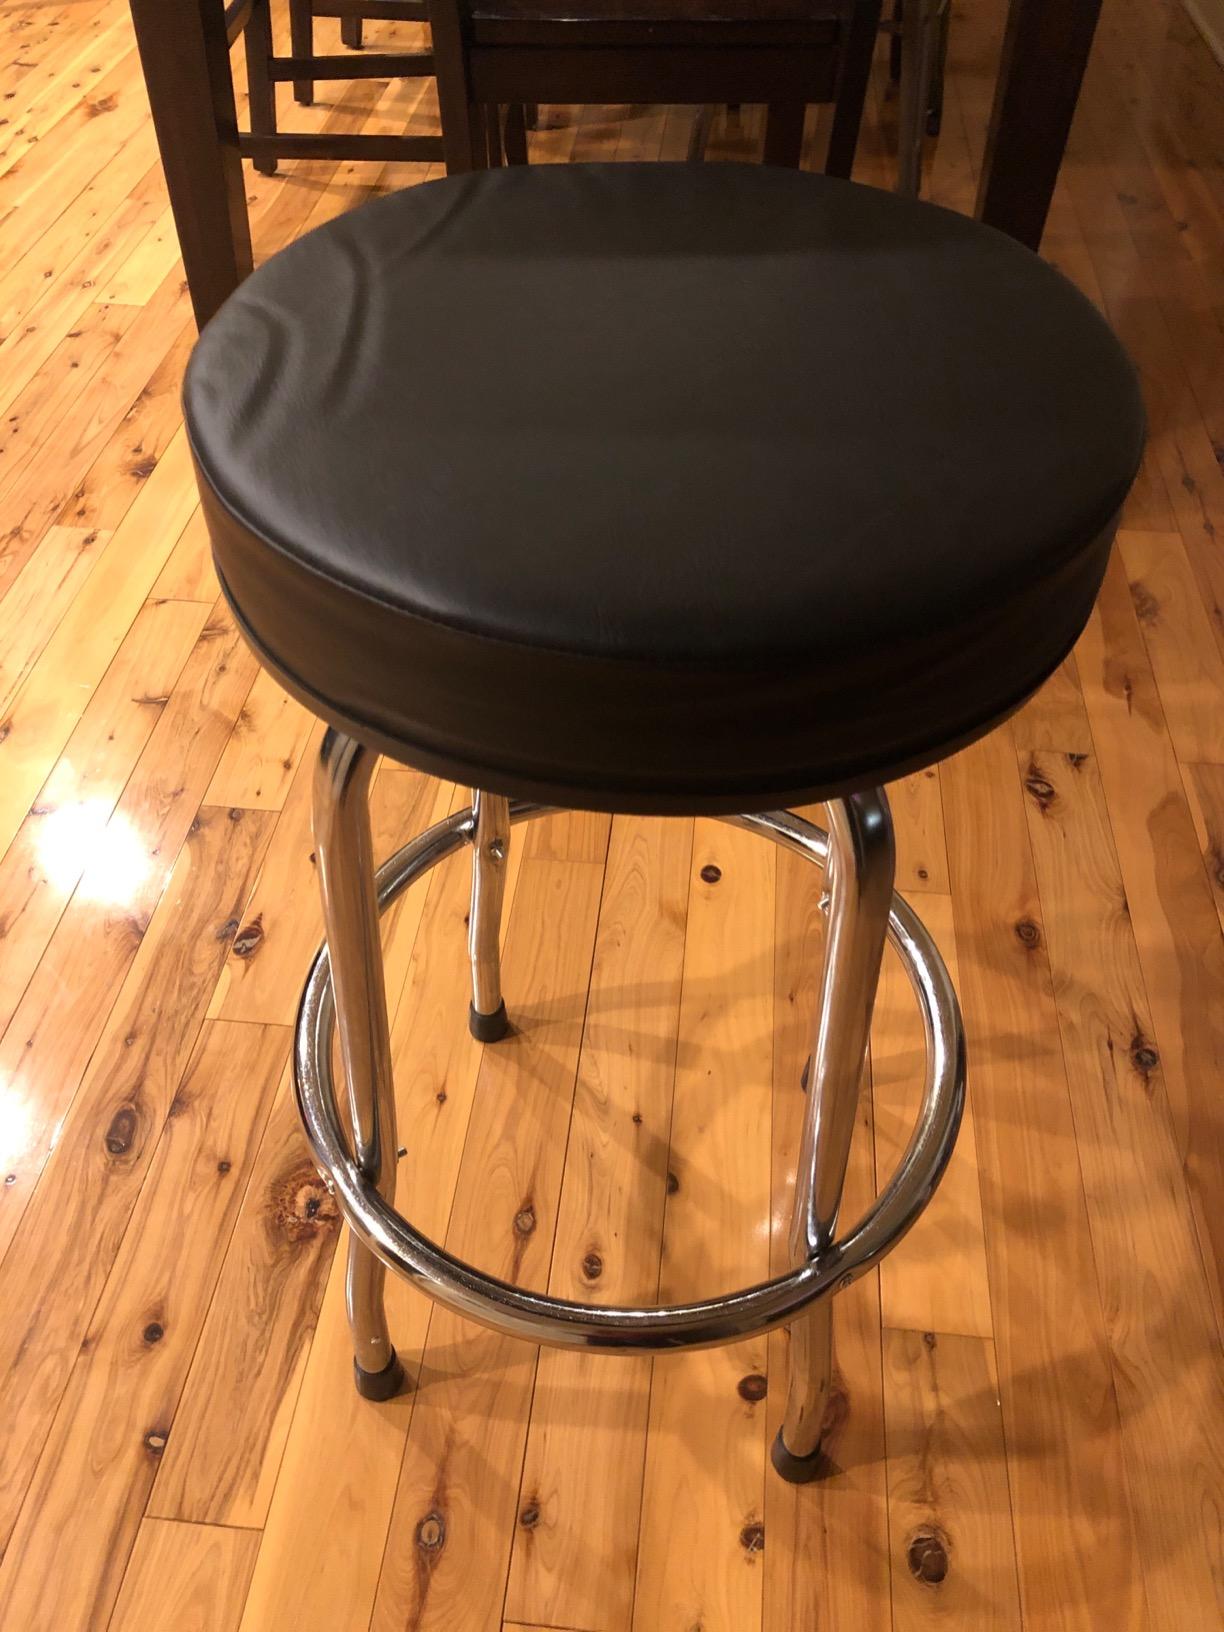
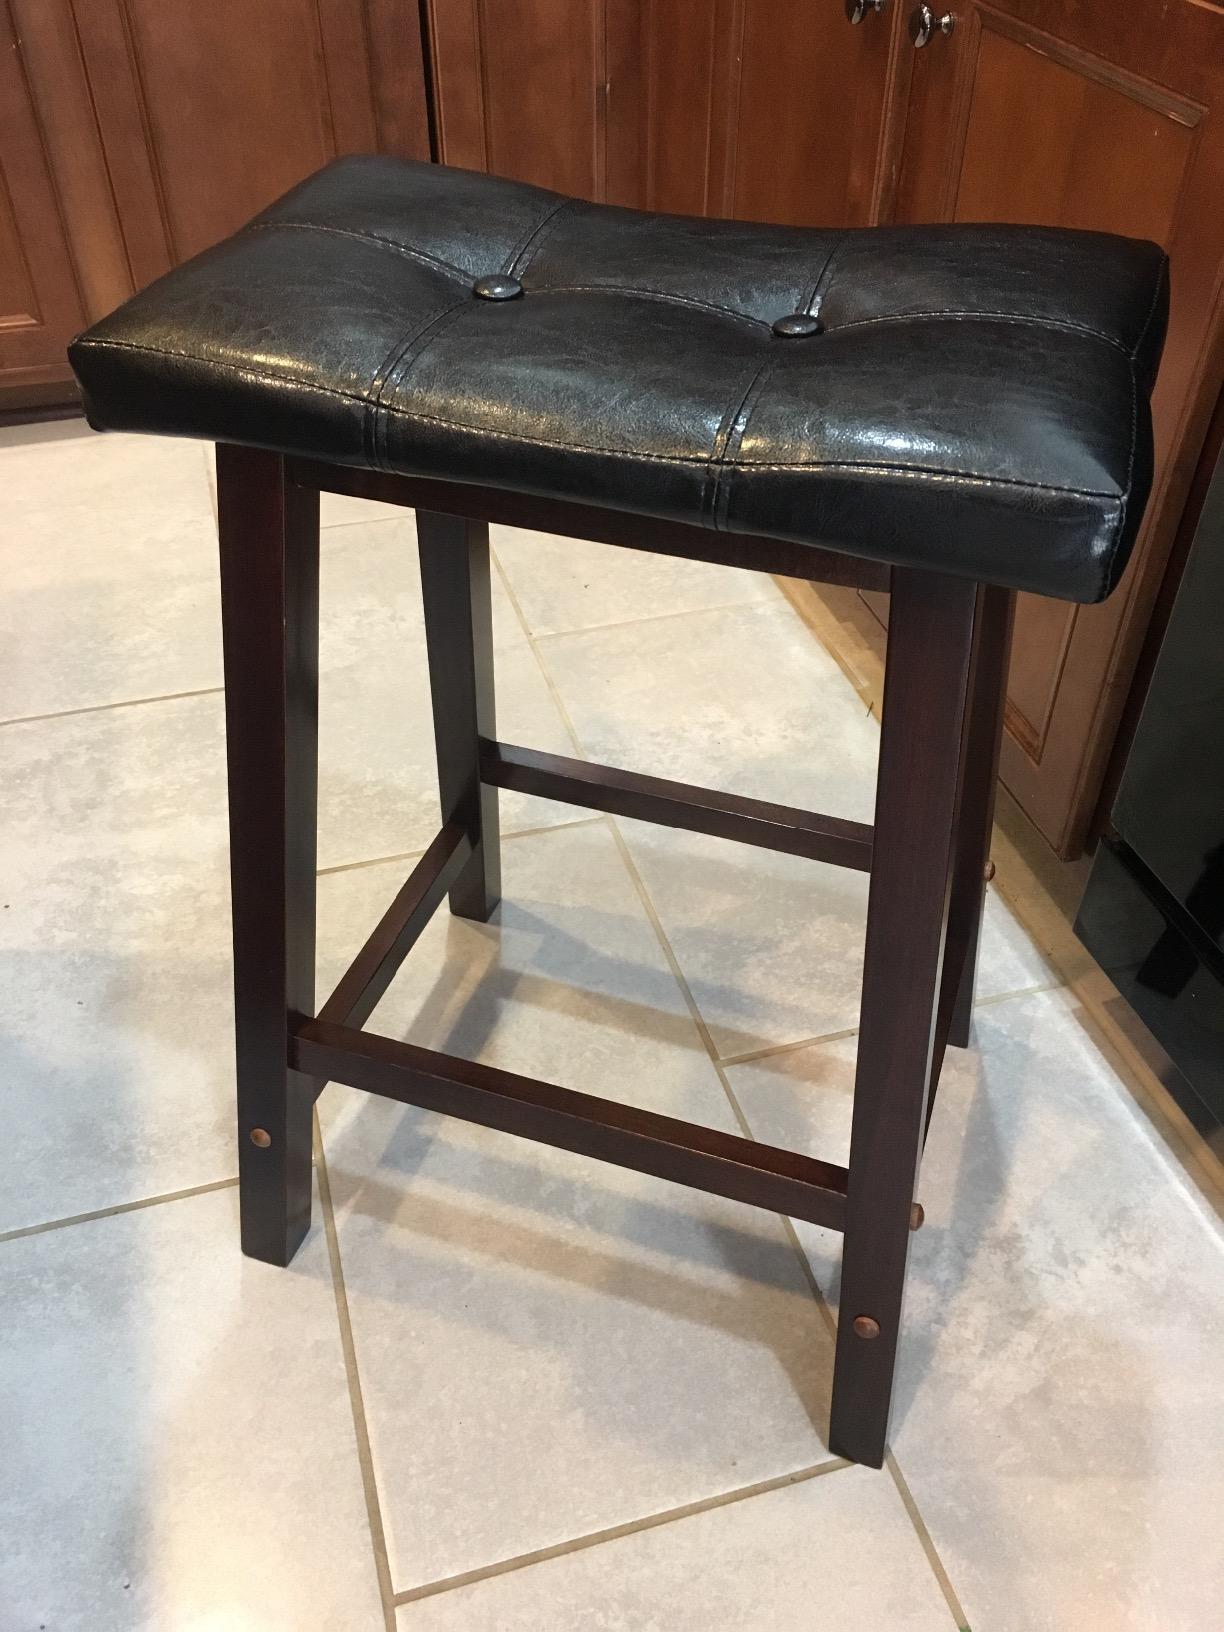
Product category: stool
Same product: no